David Neagle

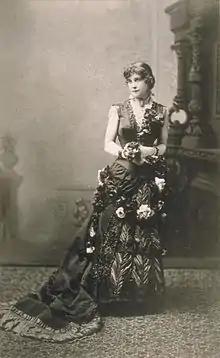
Sarah Althea Hill

Sarah Althea Hill was a 30-year-old mentally unstable woman with a history of violent behavior. She carried a small-caliber Colt revolver in her purse and did not hesitate to threaten all who crossed her. She attracted the attention of 60-year-old widower and millionaire William Sharon, president of the Bank of California and owner of the Palace Hotel and of other properties. He gave her $500 (about $ today) per month and a room in the San Francisco Grand Hotel, adjoining the Palace Hotel where he lived, for the pleasure of her companionship. After just over a year, he tried to end the relationship, but she would not agree. He finally evicted her from the room by having the carpets ripped up and the door hinges removed, along with a $7,500 (around $) payment.